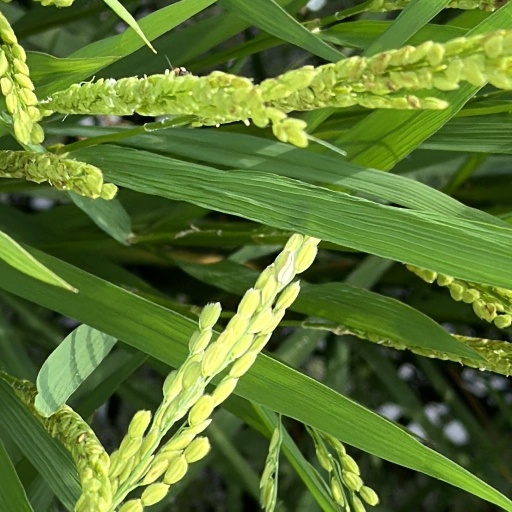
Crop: rice